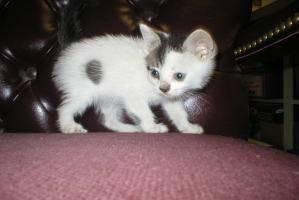
cat